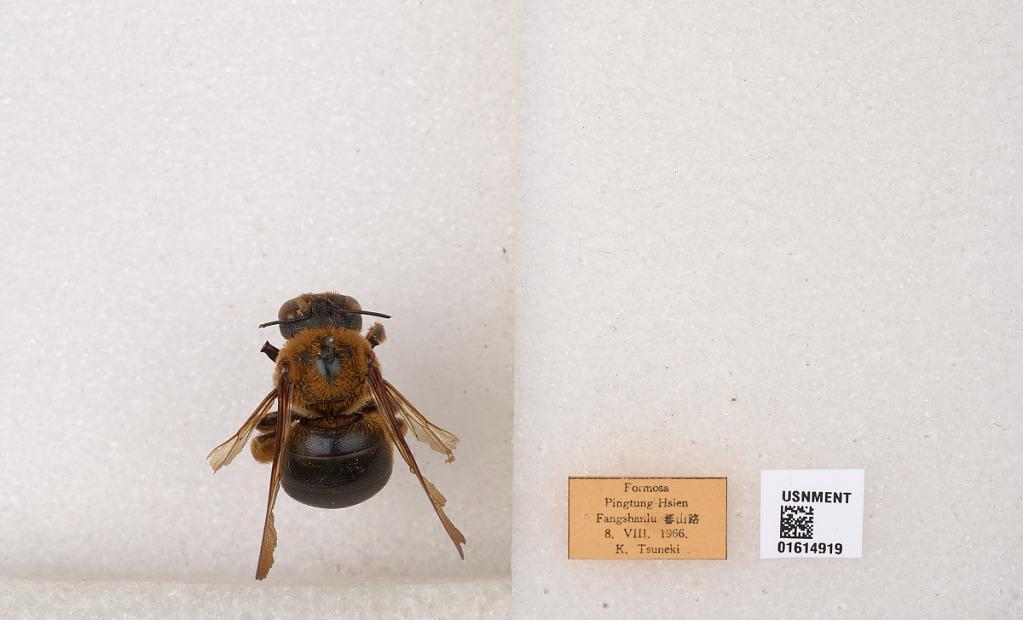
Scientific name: Xylocopa
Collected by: K. Tsuneki
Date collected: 1966-8-8
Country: Taiwan
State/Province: Taiwan
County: Pingtung
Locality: Fangshanlu